Shadows (1959 film)

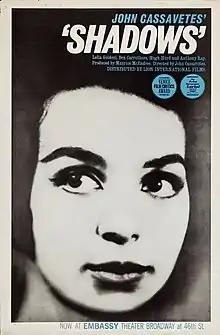
Theatrical release poster

Shadows is a 1959 American independent drama film directed by John Cassavetes about race relations during the Beat Generation years in New York City. The film stars Ben Carruthers, Lelia Goldoni, and Hugh Hurd as three black siblings, though only one of them is dark-skinned enough to be considered African American. The film was initially shot in 1957 and shown in 1958, but a poor reception prompted Cassavetes to rework it in 1959. Promoted as a completely improvisational film, it was intensively rehearsed in 1957, and in 1959 it was fully scripted.